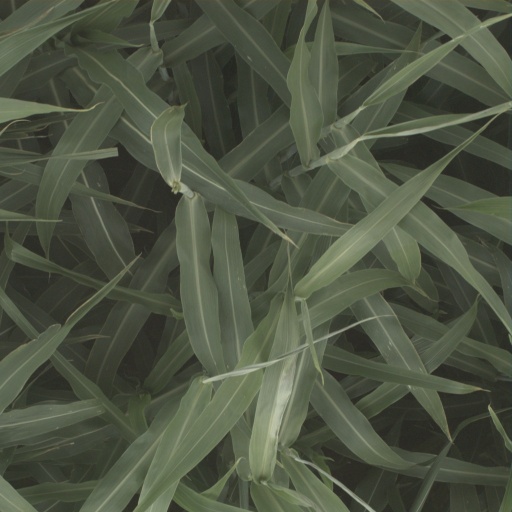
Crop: sorghum